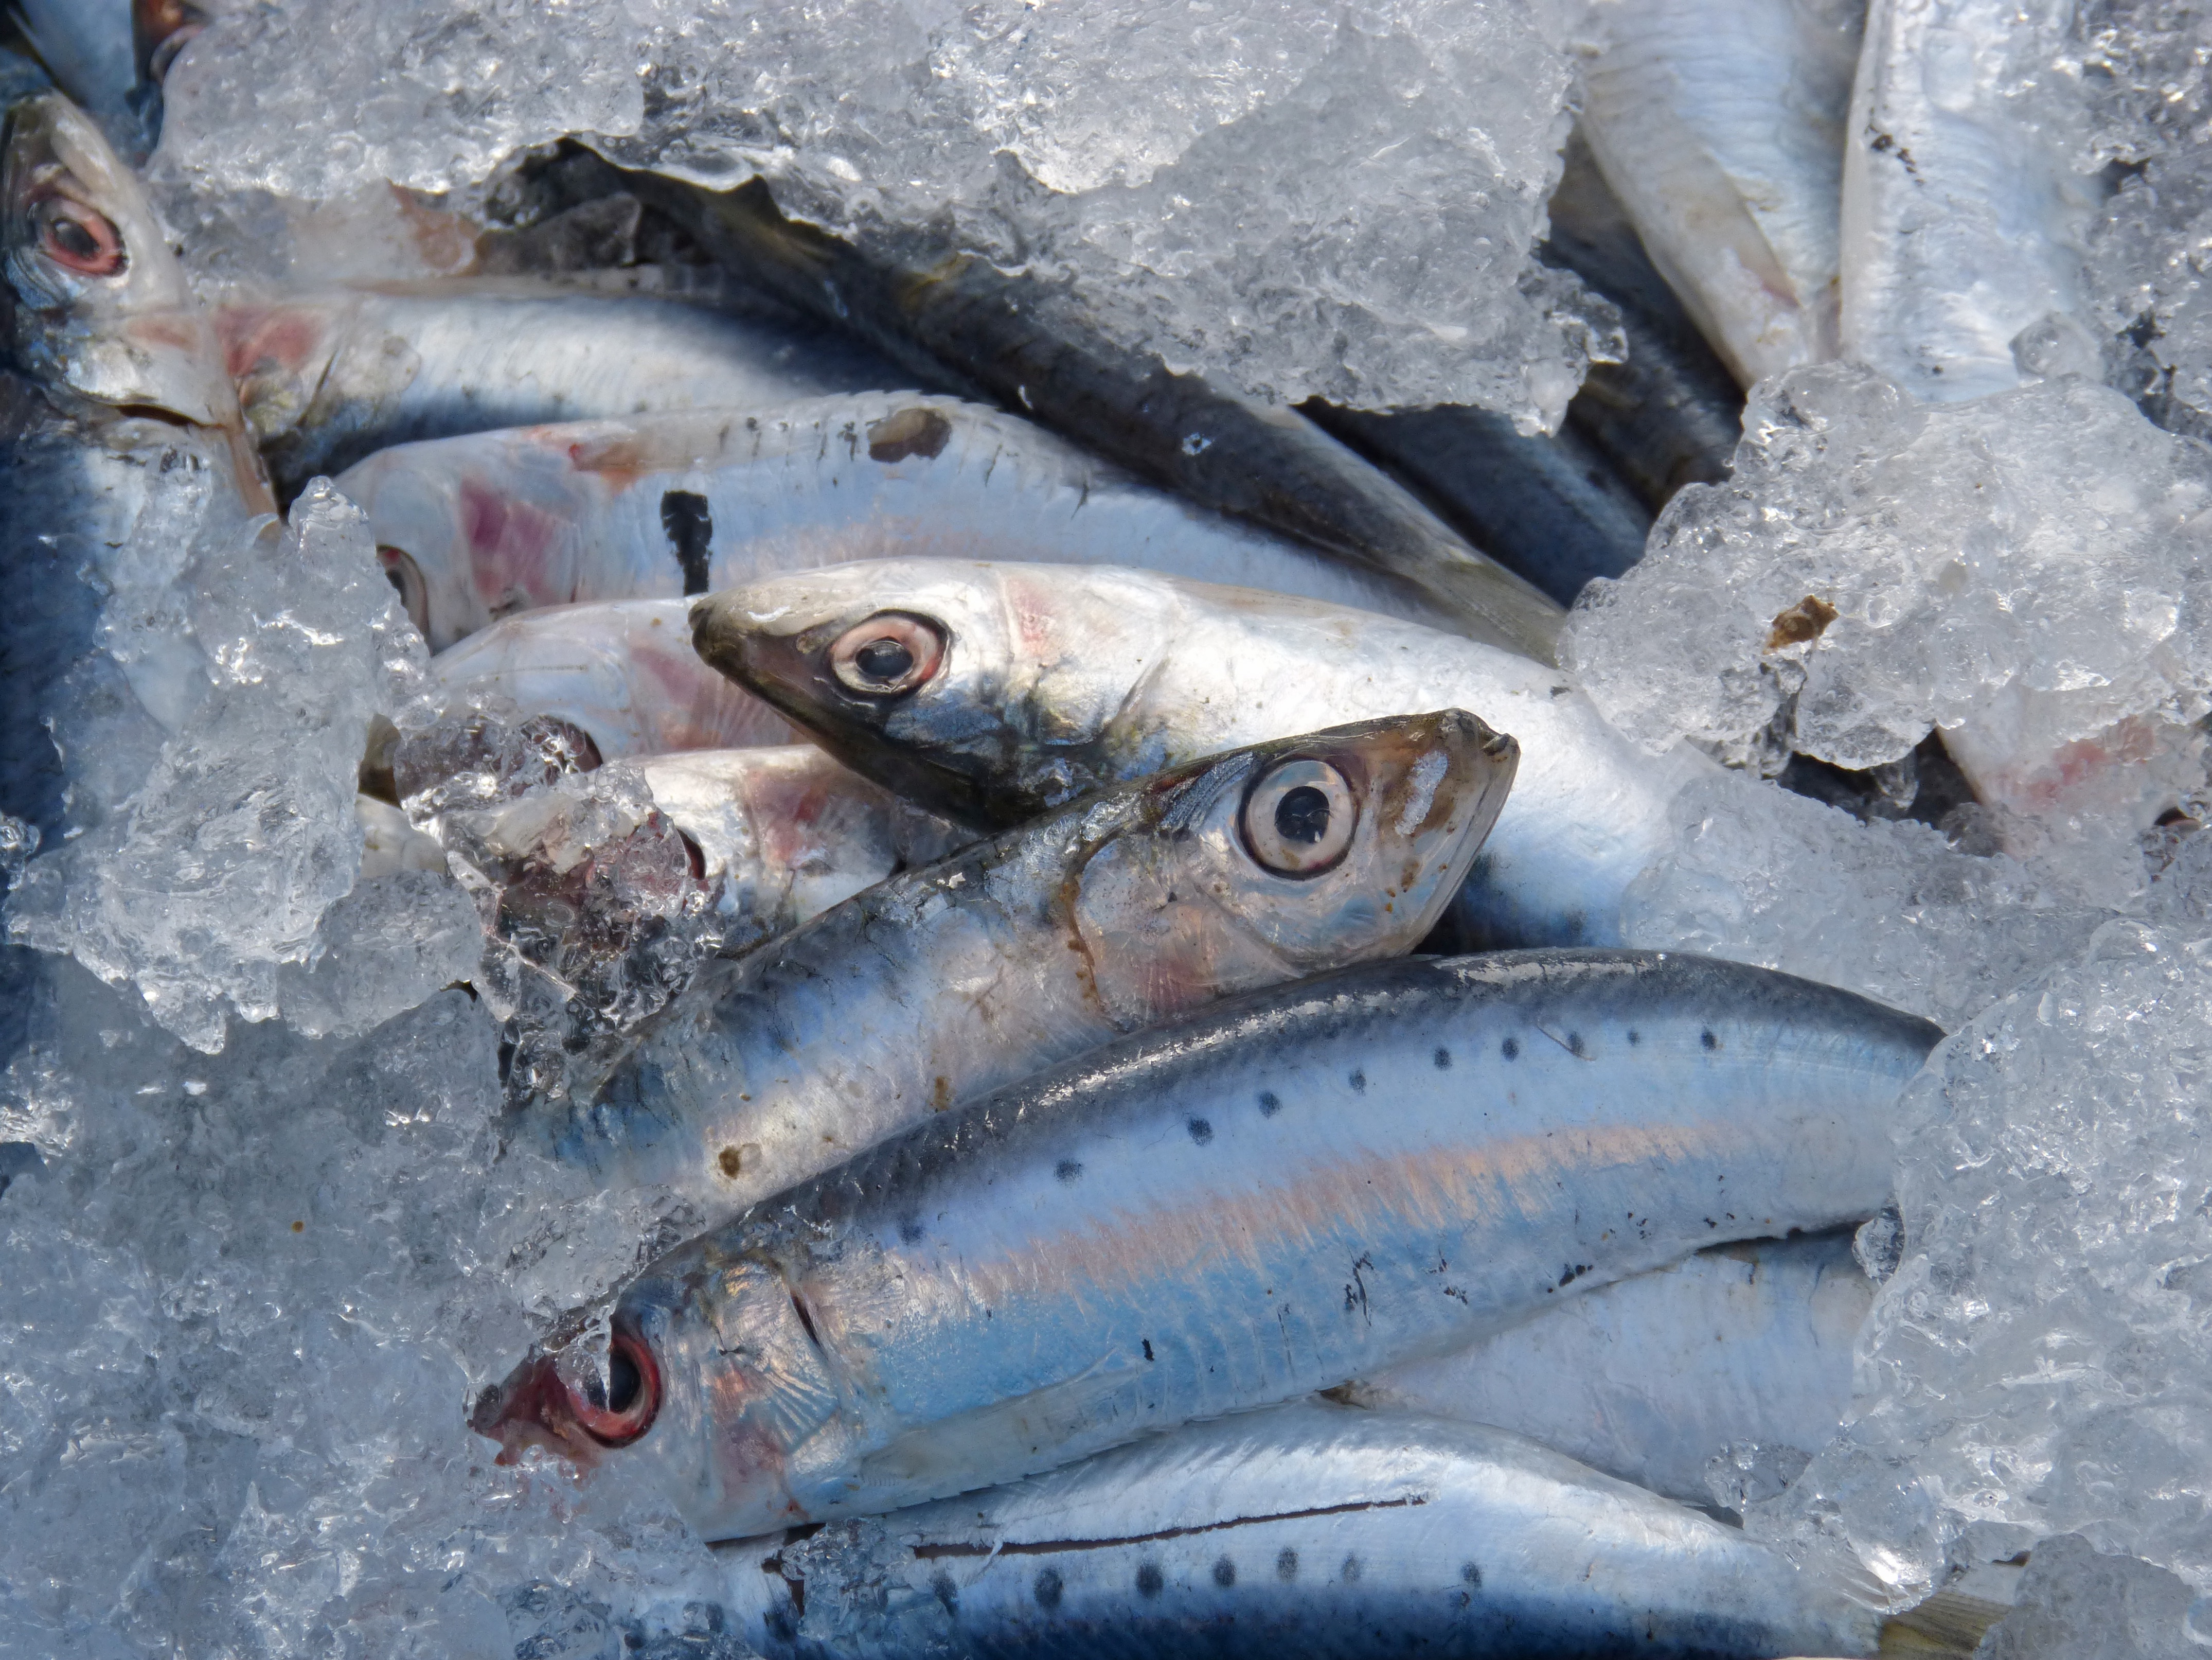
fish, sardine, vertebrate, milkfish, sardines, herring, cod, fresh fish, fresh sardines, marine biology, forage fish, oily fish, barramundi